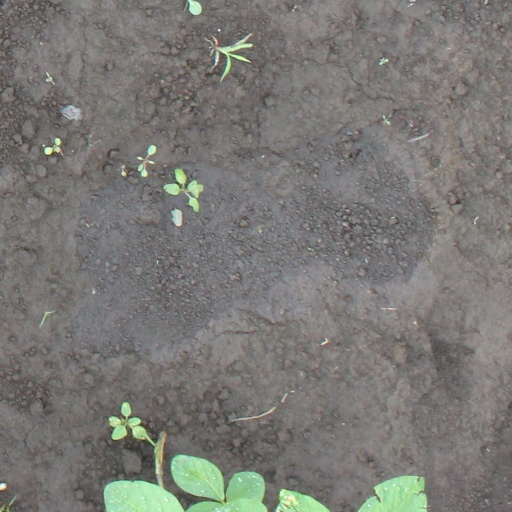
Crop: soybean